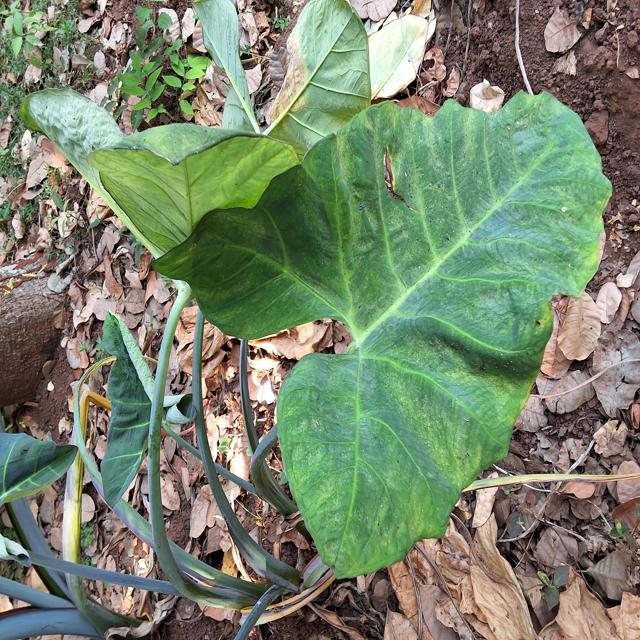
Label: Healthy